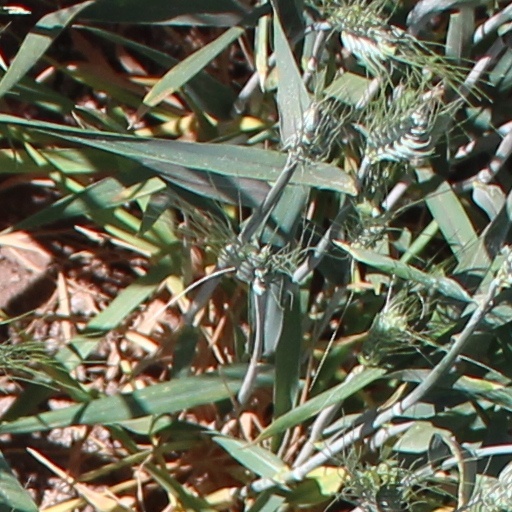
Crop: wheat